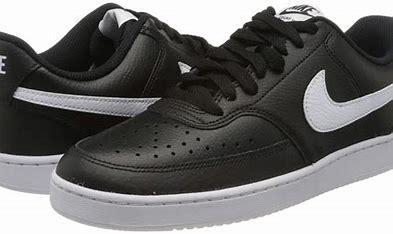
Brand: Nike
Model: Court